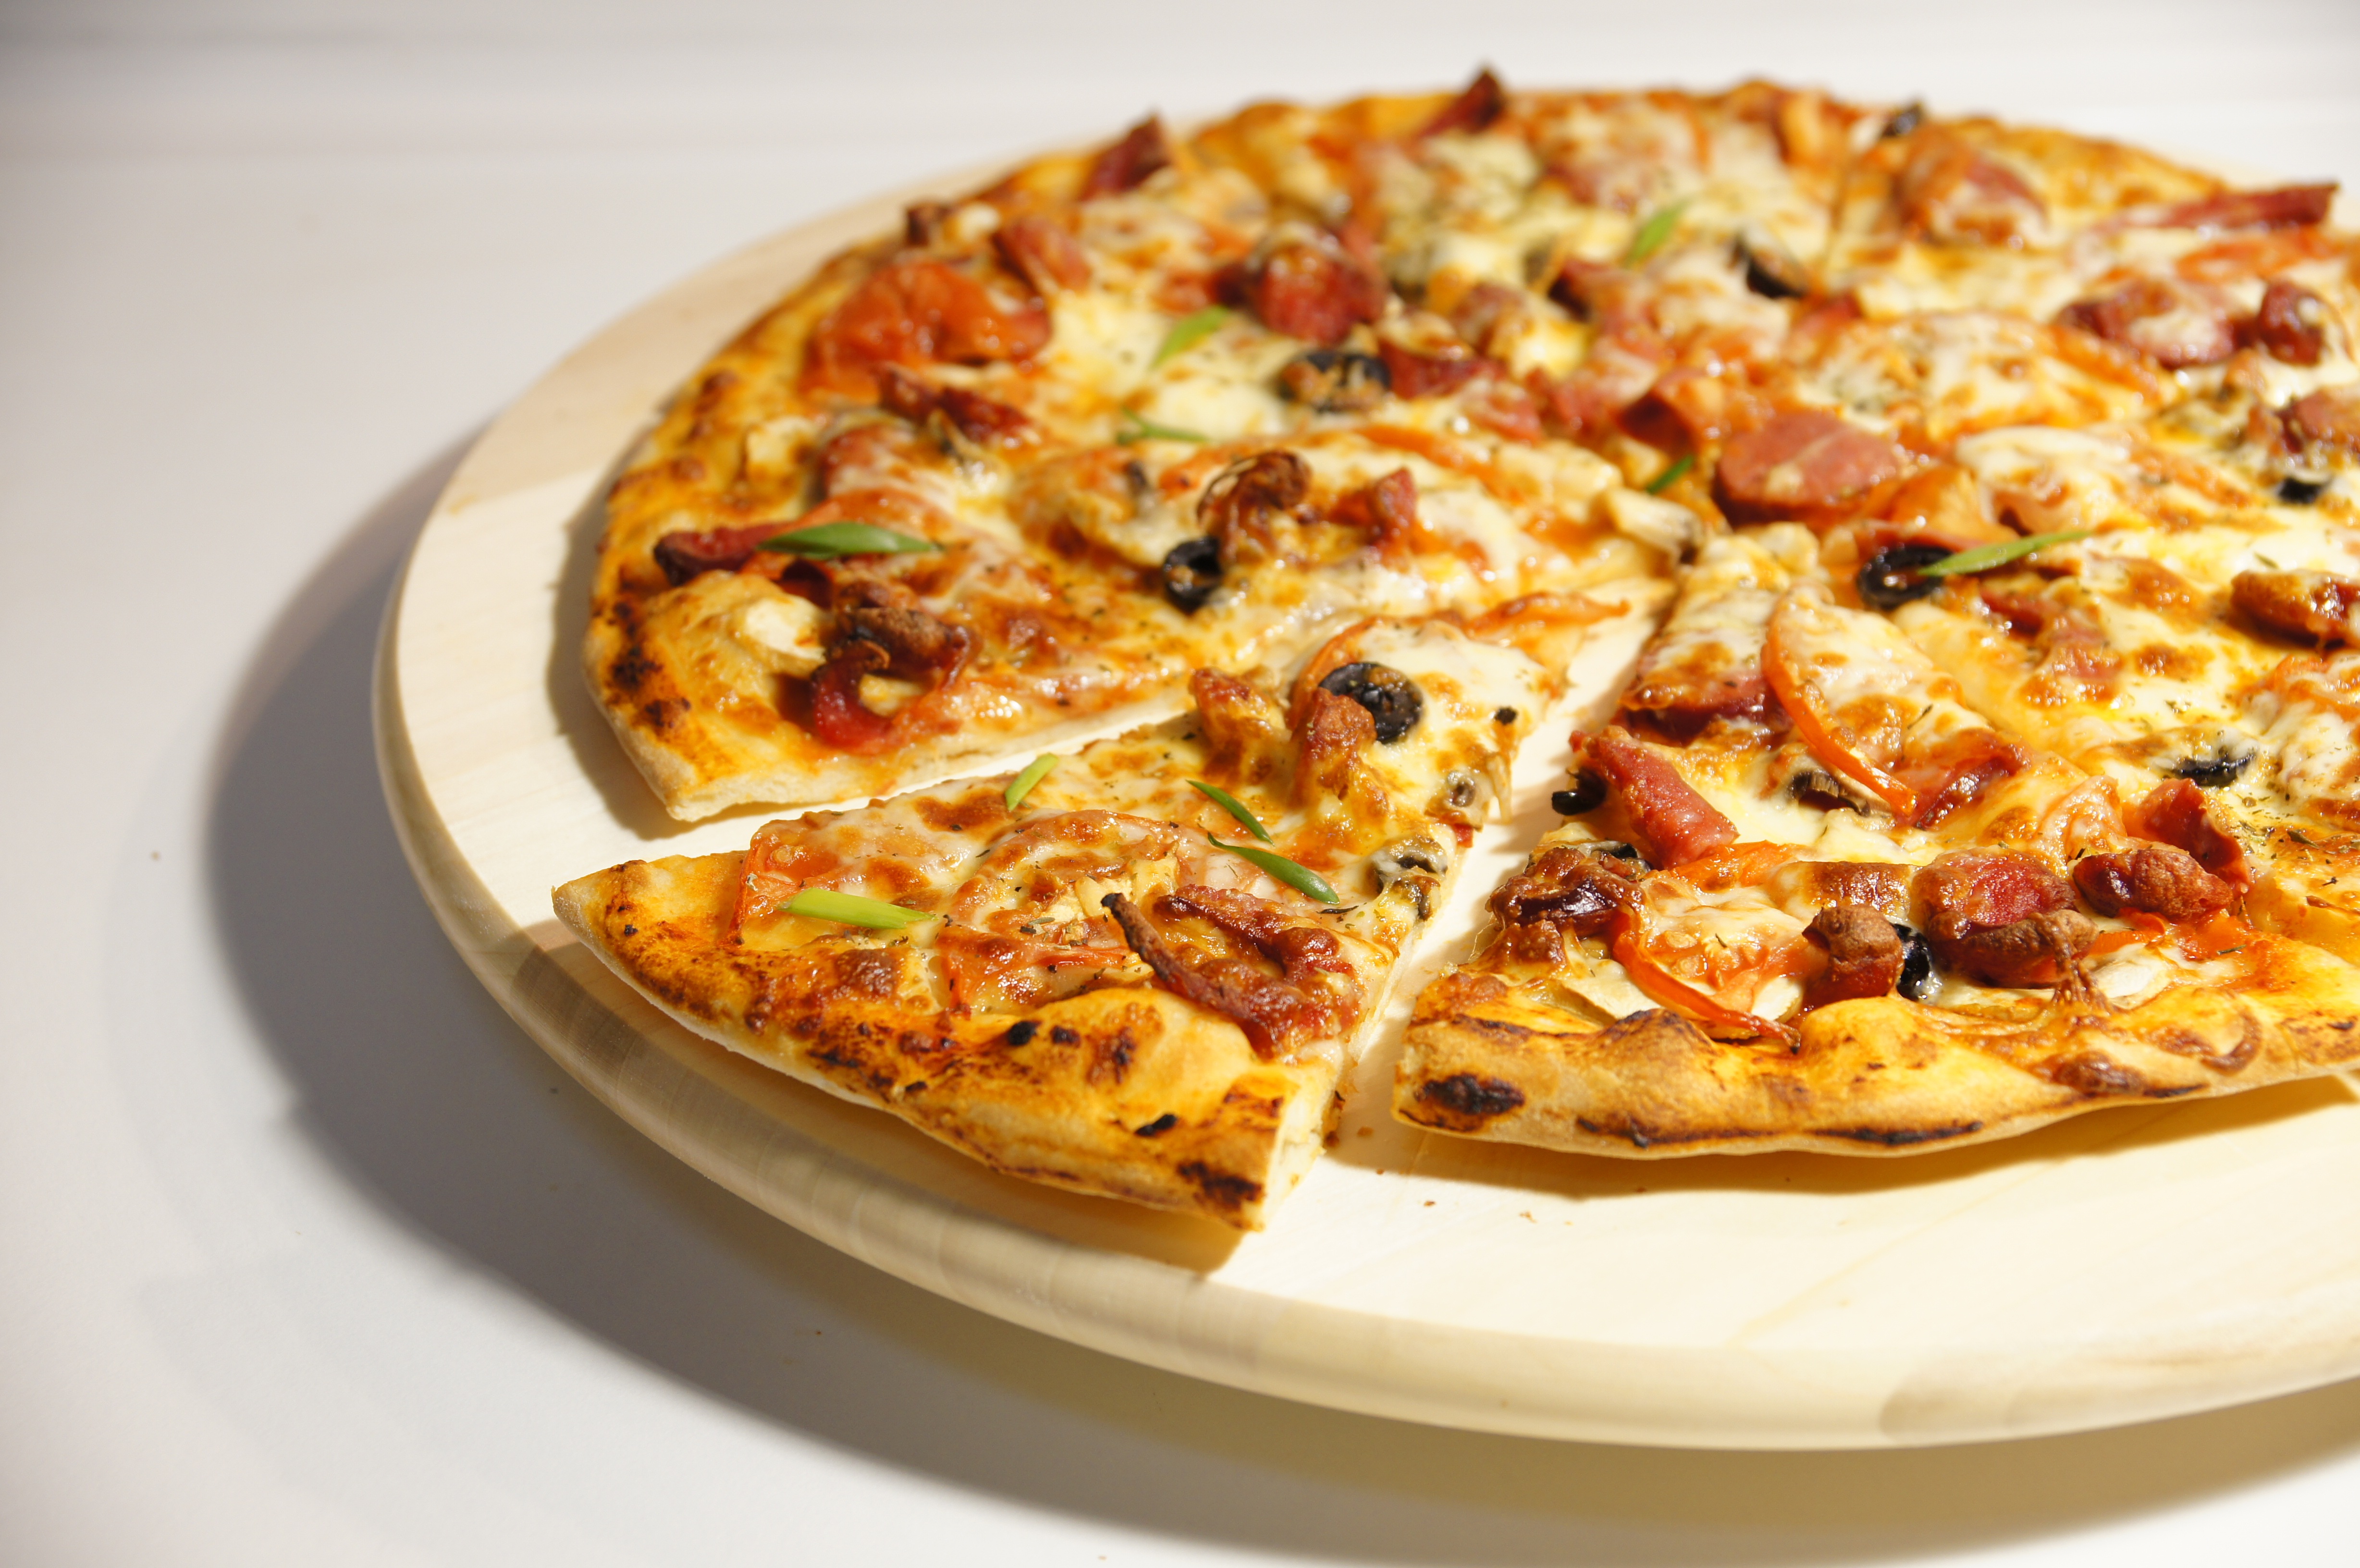
dish, food, produce, cuisine, pizza, quiche, italian food, tarte flamb e, pizza cheese, a piece of, the dough, frittata, european food, zwiebelkuchen